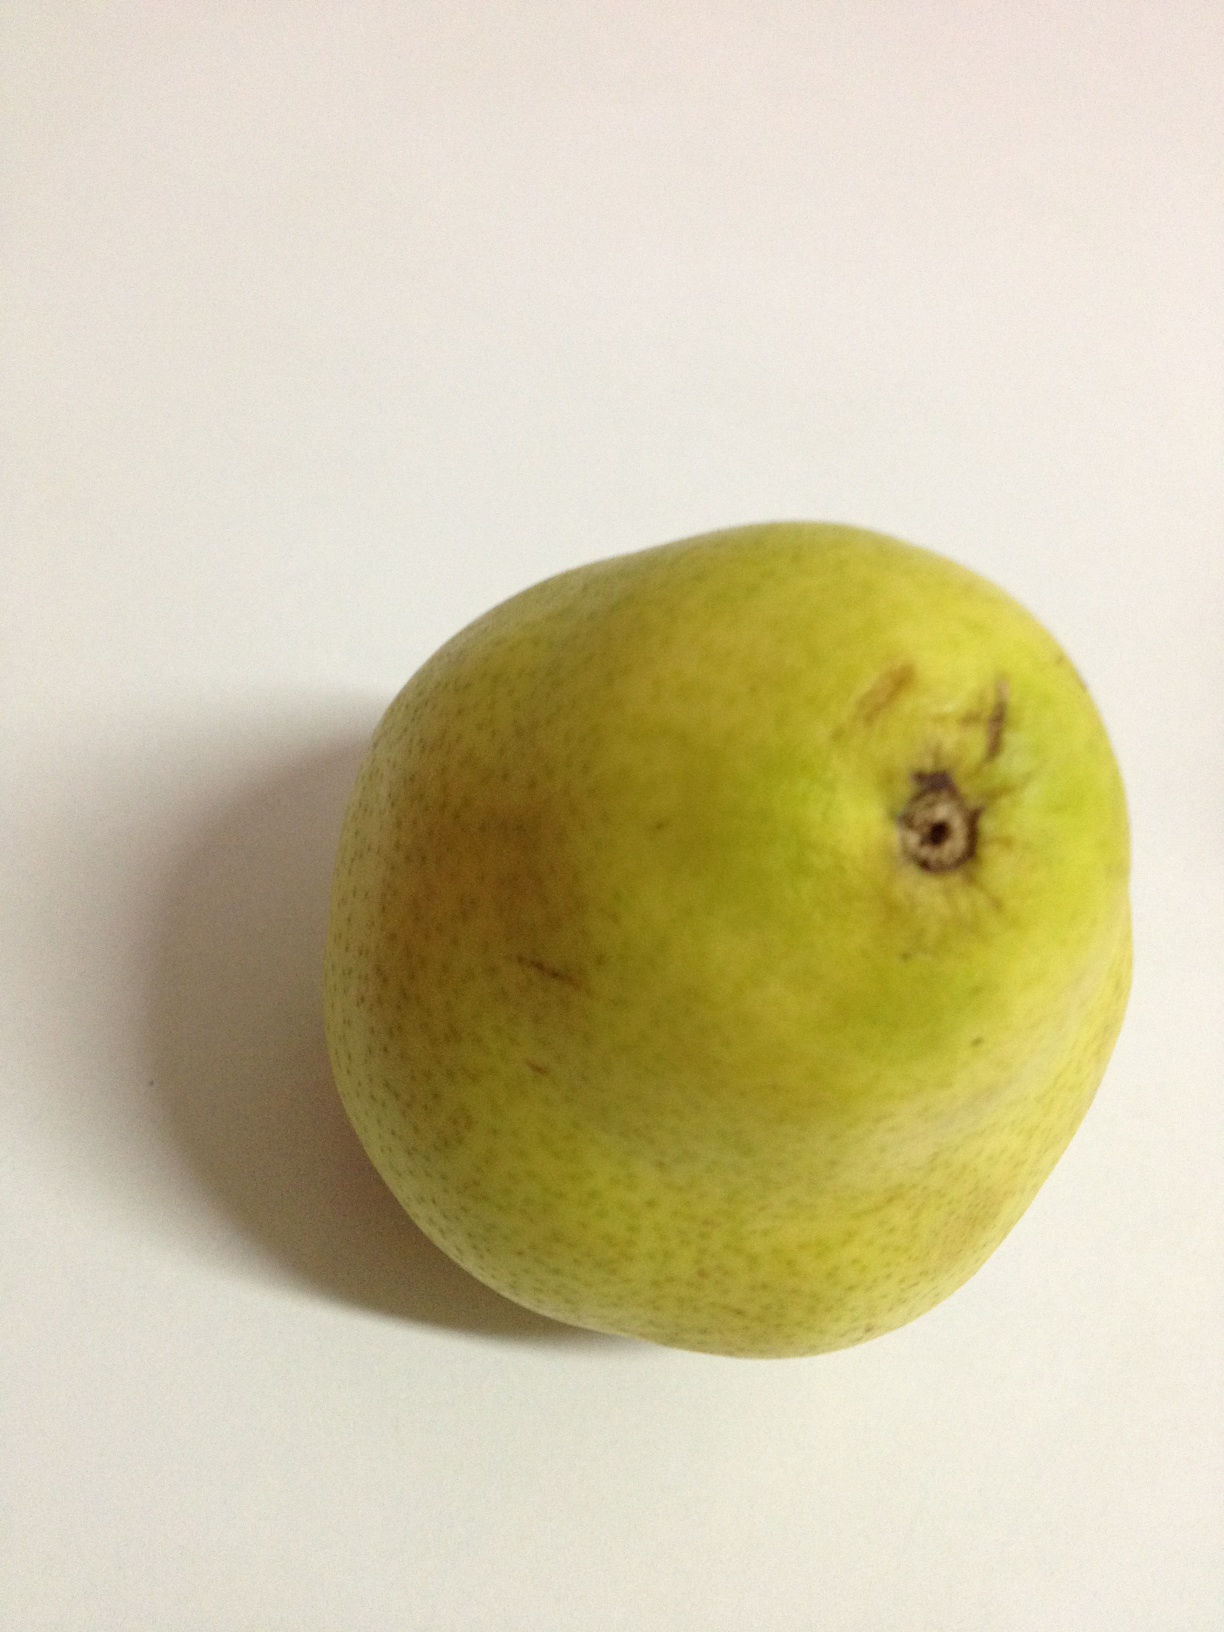Question: What's that?
Answer: pear